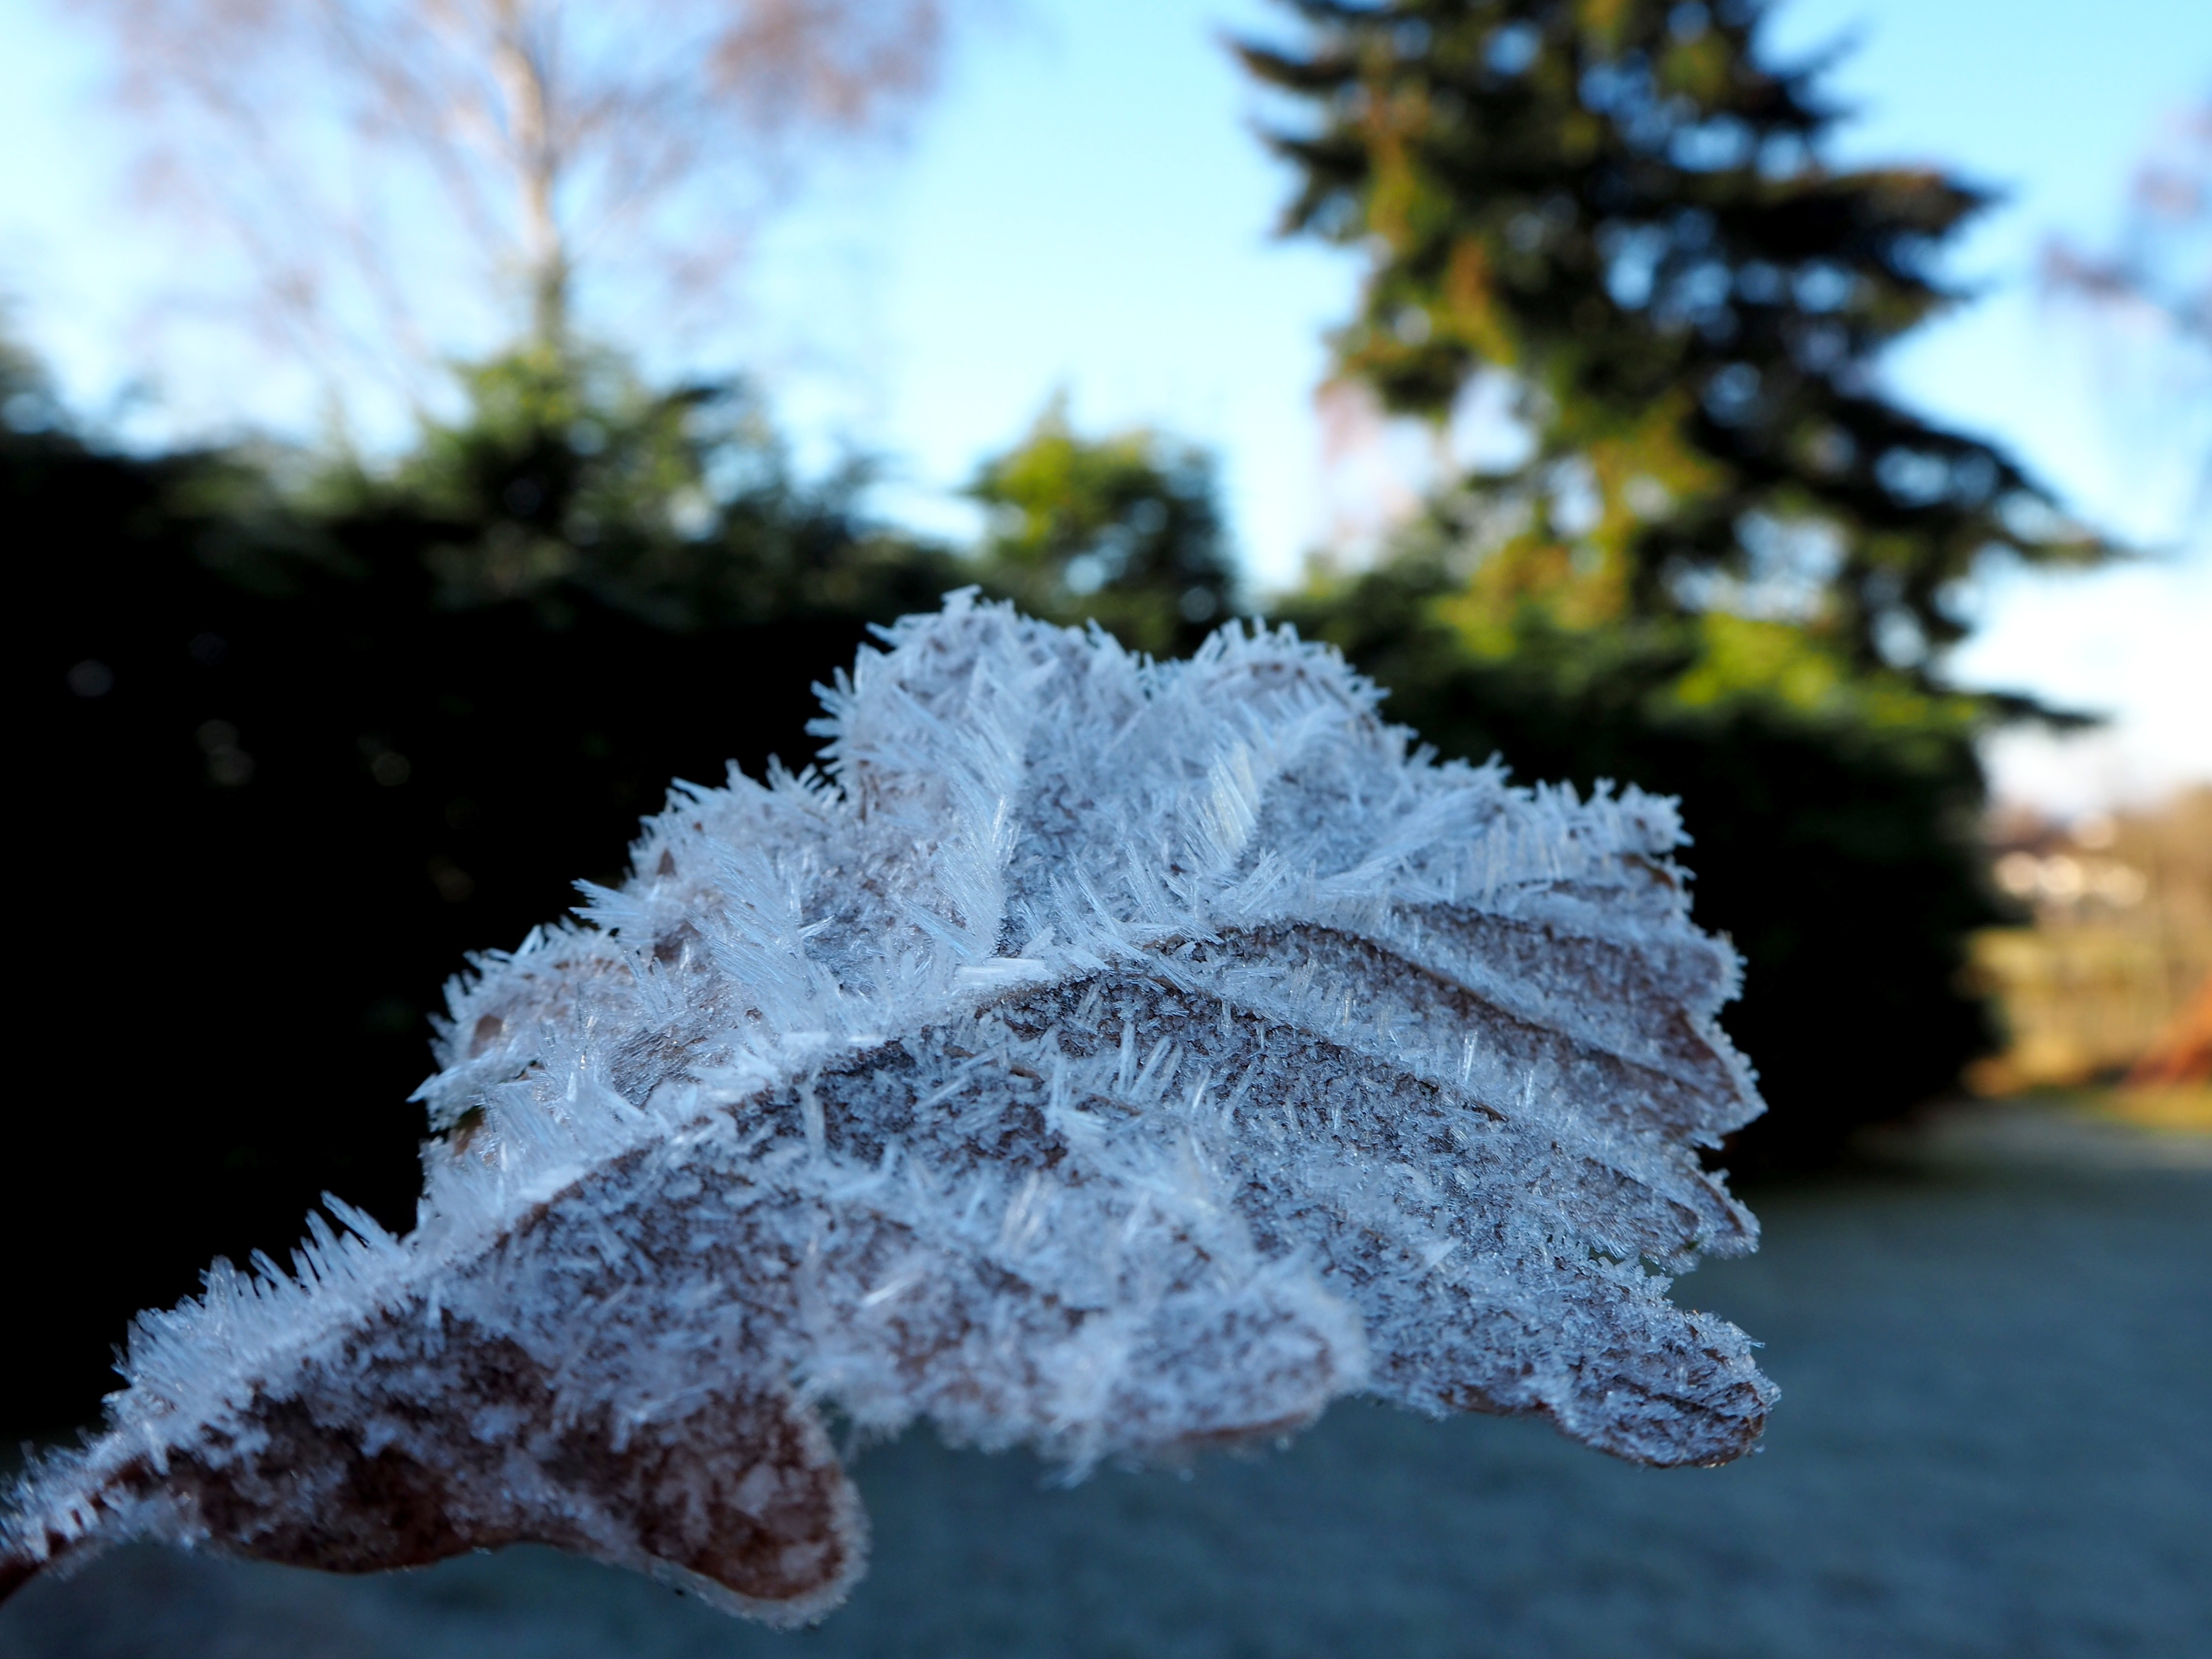
tree, nature, branch, snow, winter, plant, leaf, flower, frost, ice, autumn, weather, season, freezing, macro photography, woody plant